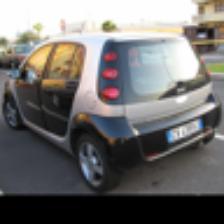
Label: NonHuman